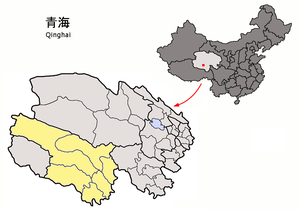
La préfecture autonome tibétaine de Yushu est une subdivision administrative de la province du Qinghai en Chine.